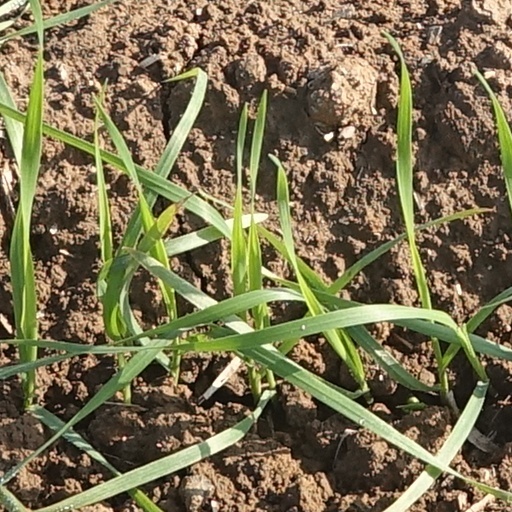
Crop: wheat